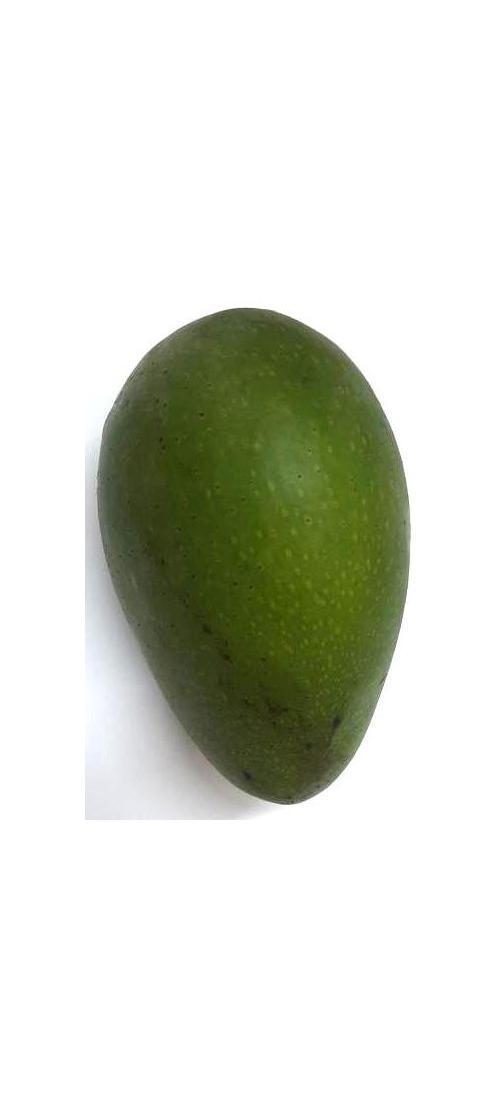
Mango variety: Ashshina Zhinuk